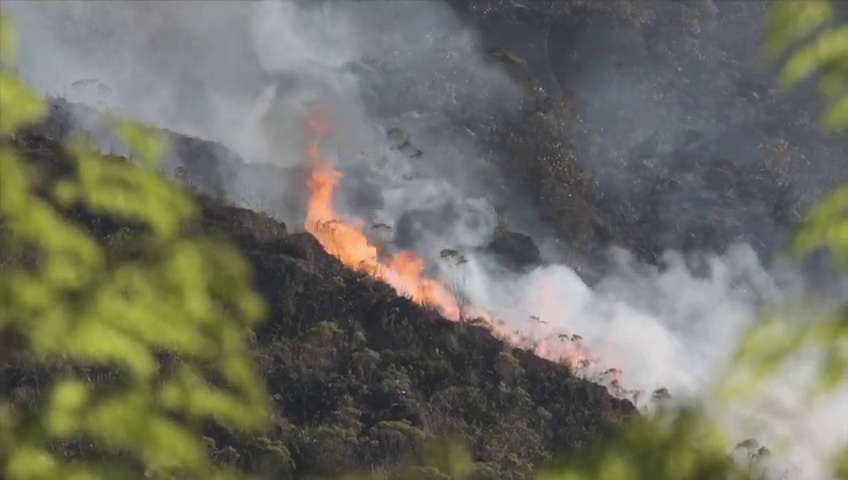
Fire: yes
Smoke: yes